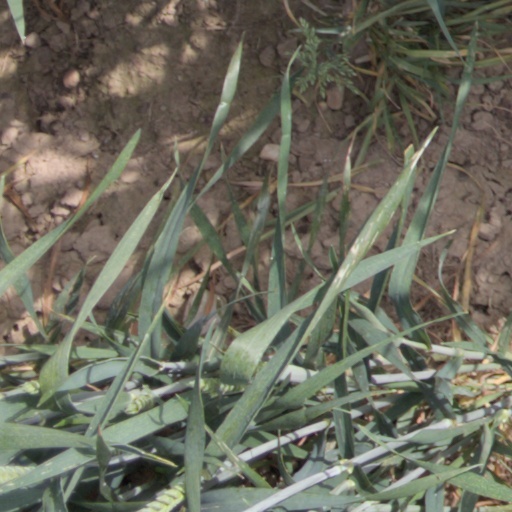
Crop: wheat